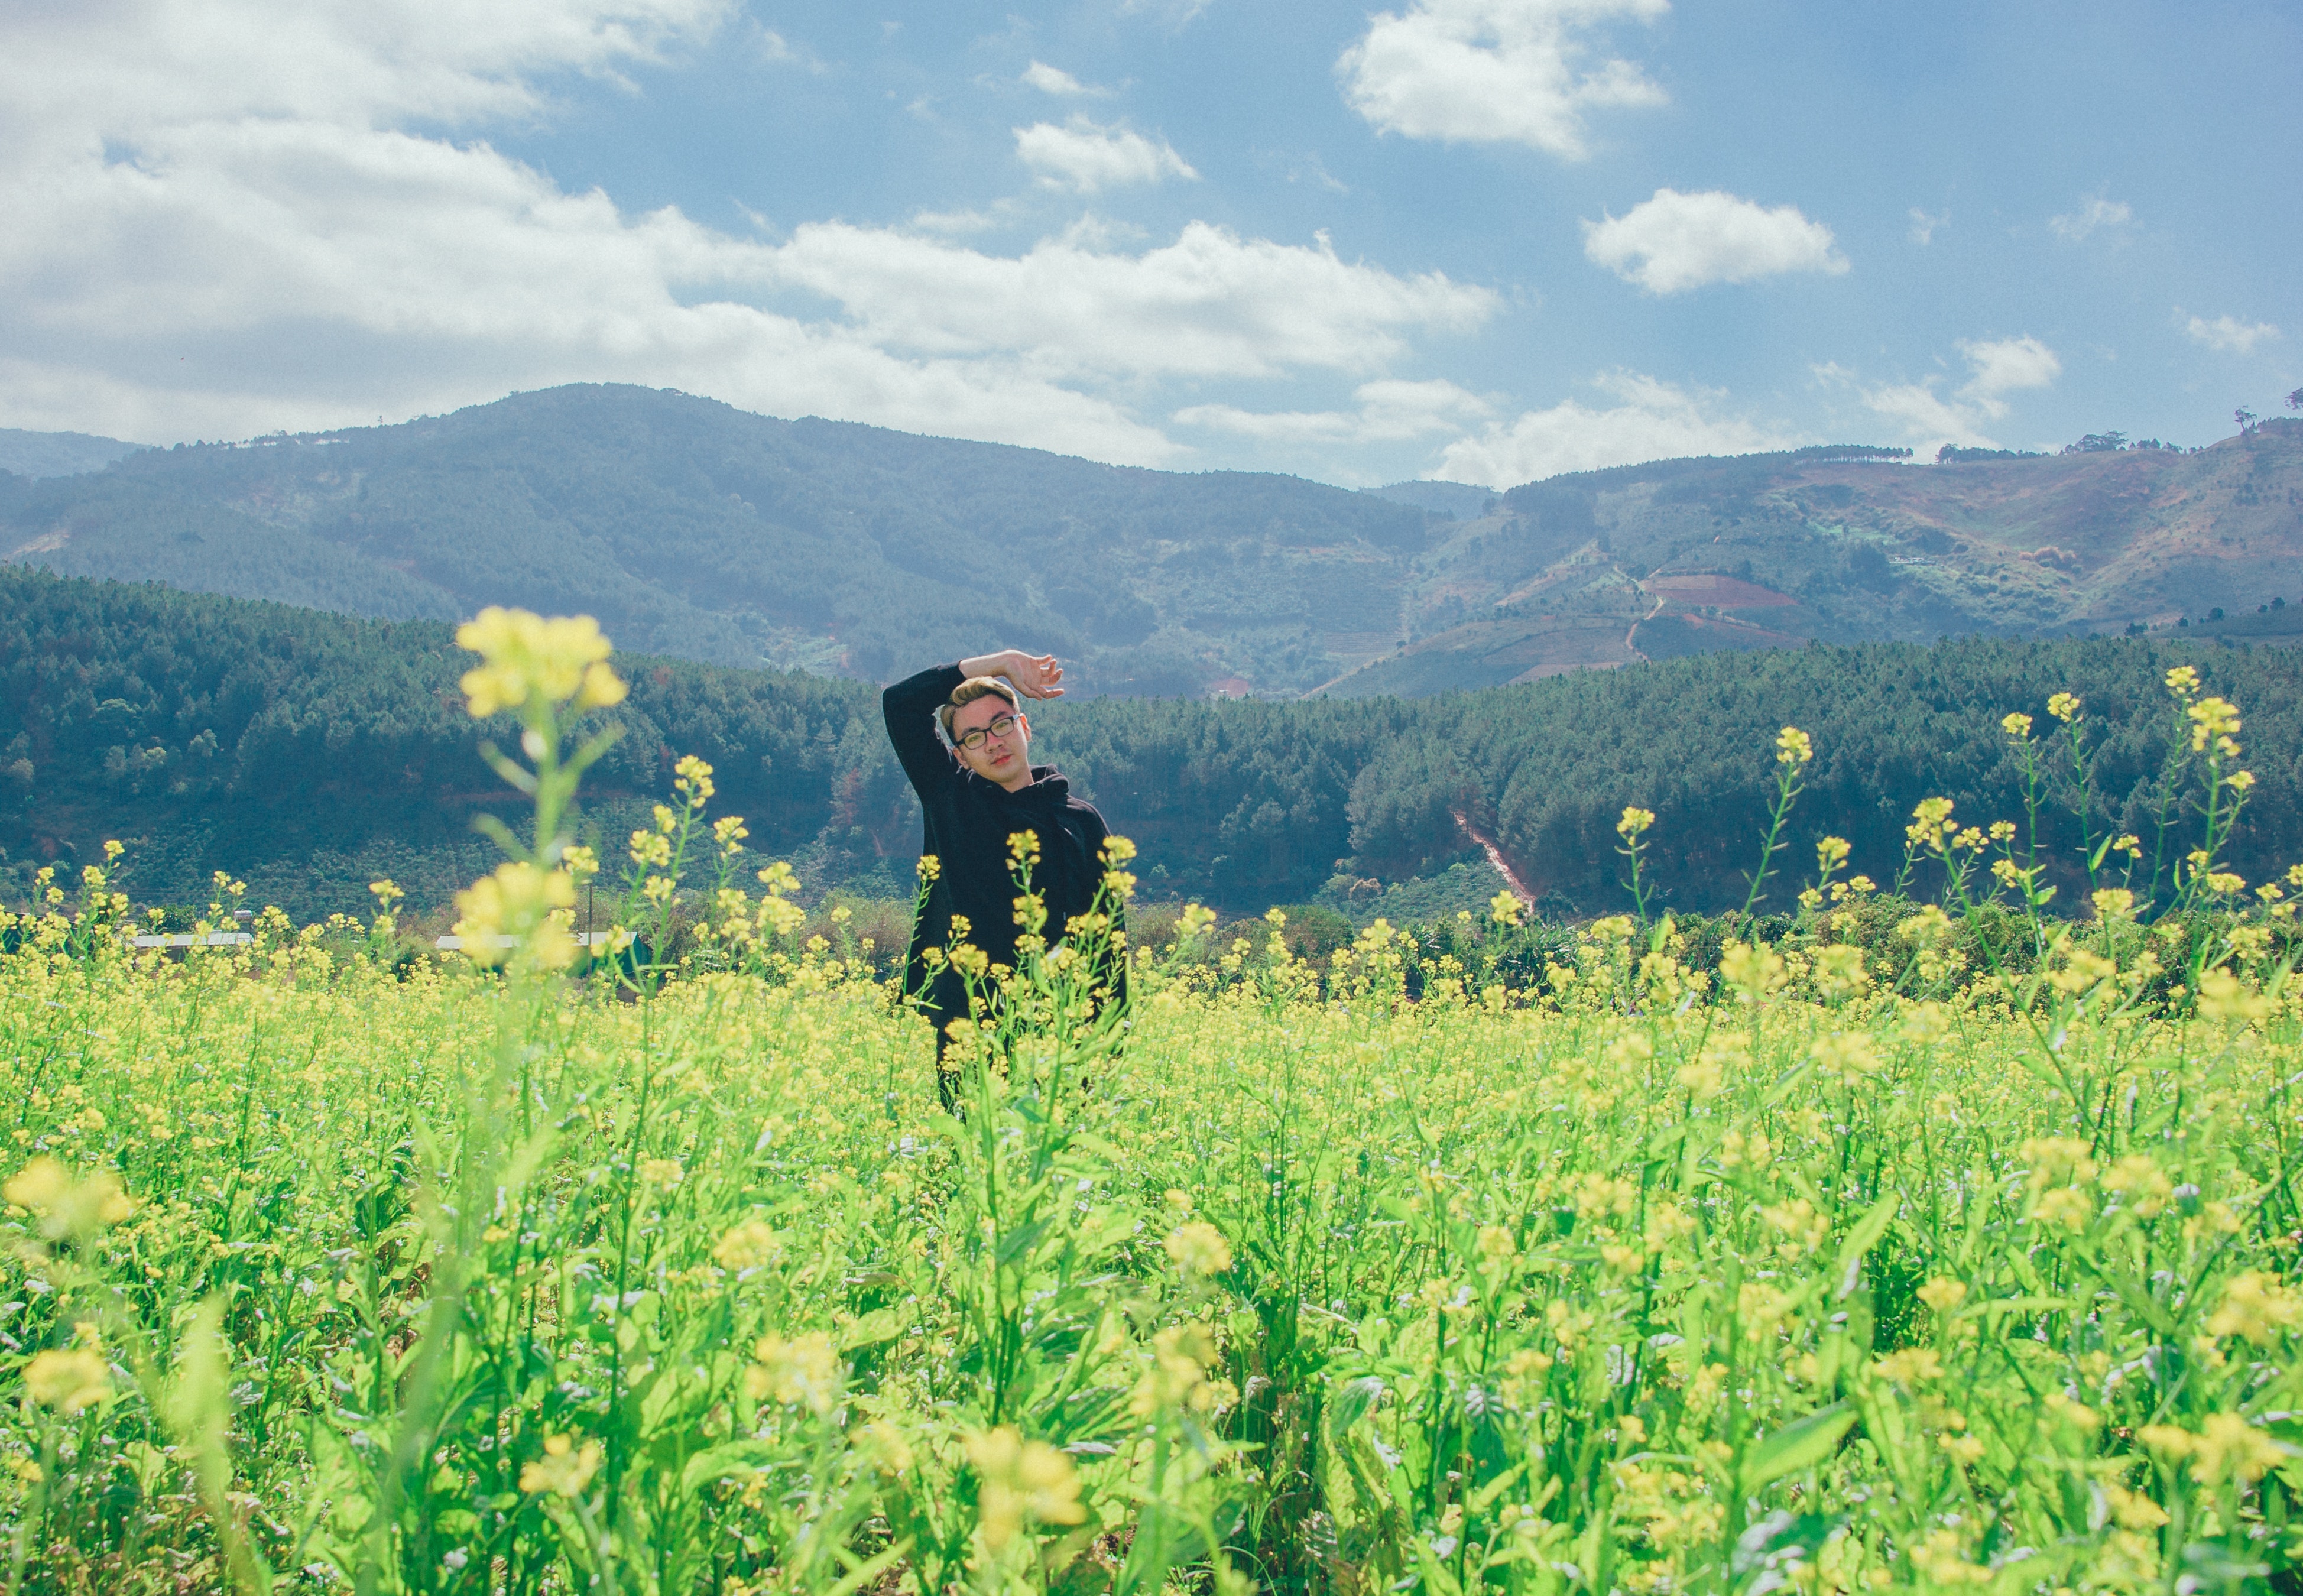
People in nature, grassland, meadow, mountain, grass, plant, wildflower, field, prairie, pasture, flower, hill, rural area, alps, mountain range, recreation, crop, plain, happy, adventure, paddy field, Heracleum plant